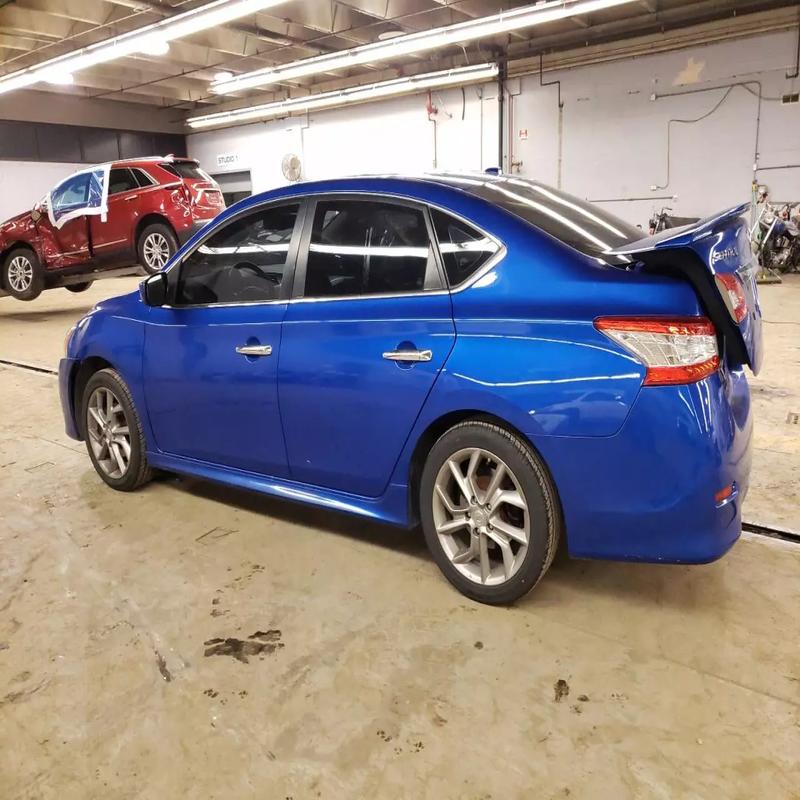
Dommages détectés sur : feu arrière droit, plaque d'immatriculation arrière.
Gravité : majeur